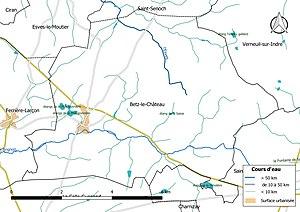
Carte du réseau hydrographique de la commune de fr:Betz-le-Château (France).
Betz-le-Château est une commune française du département d'Indre-et-Loire, en région Centre-Val de Loire.